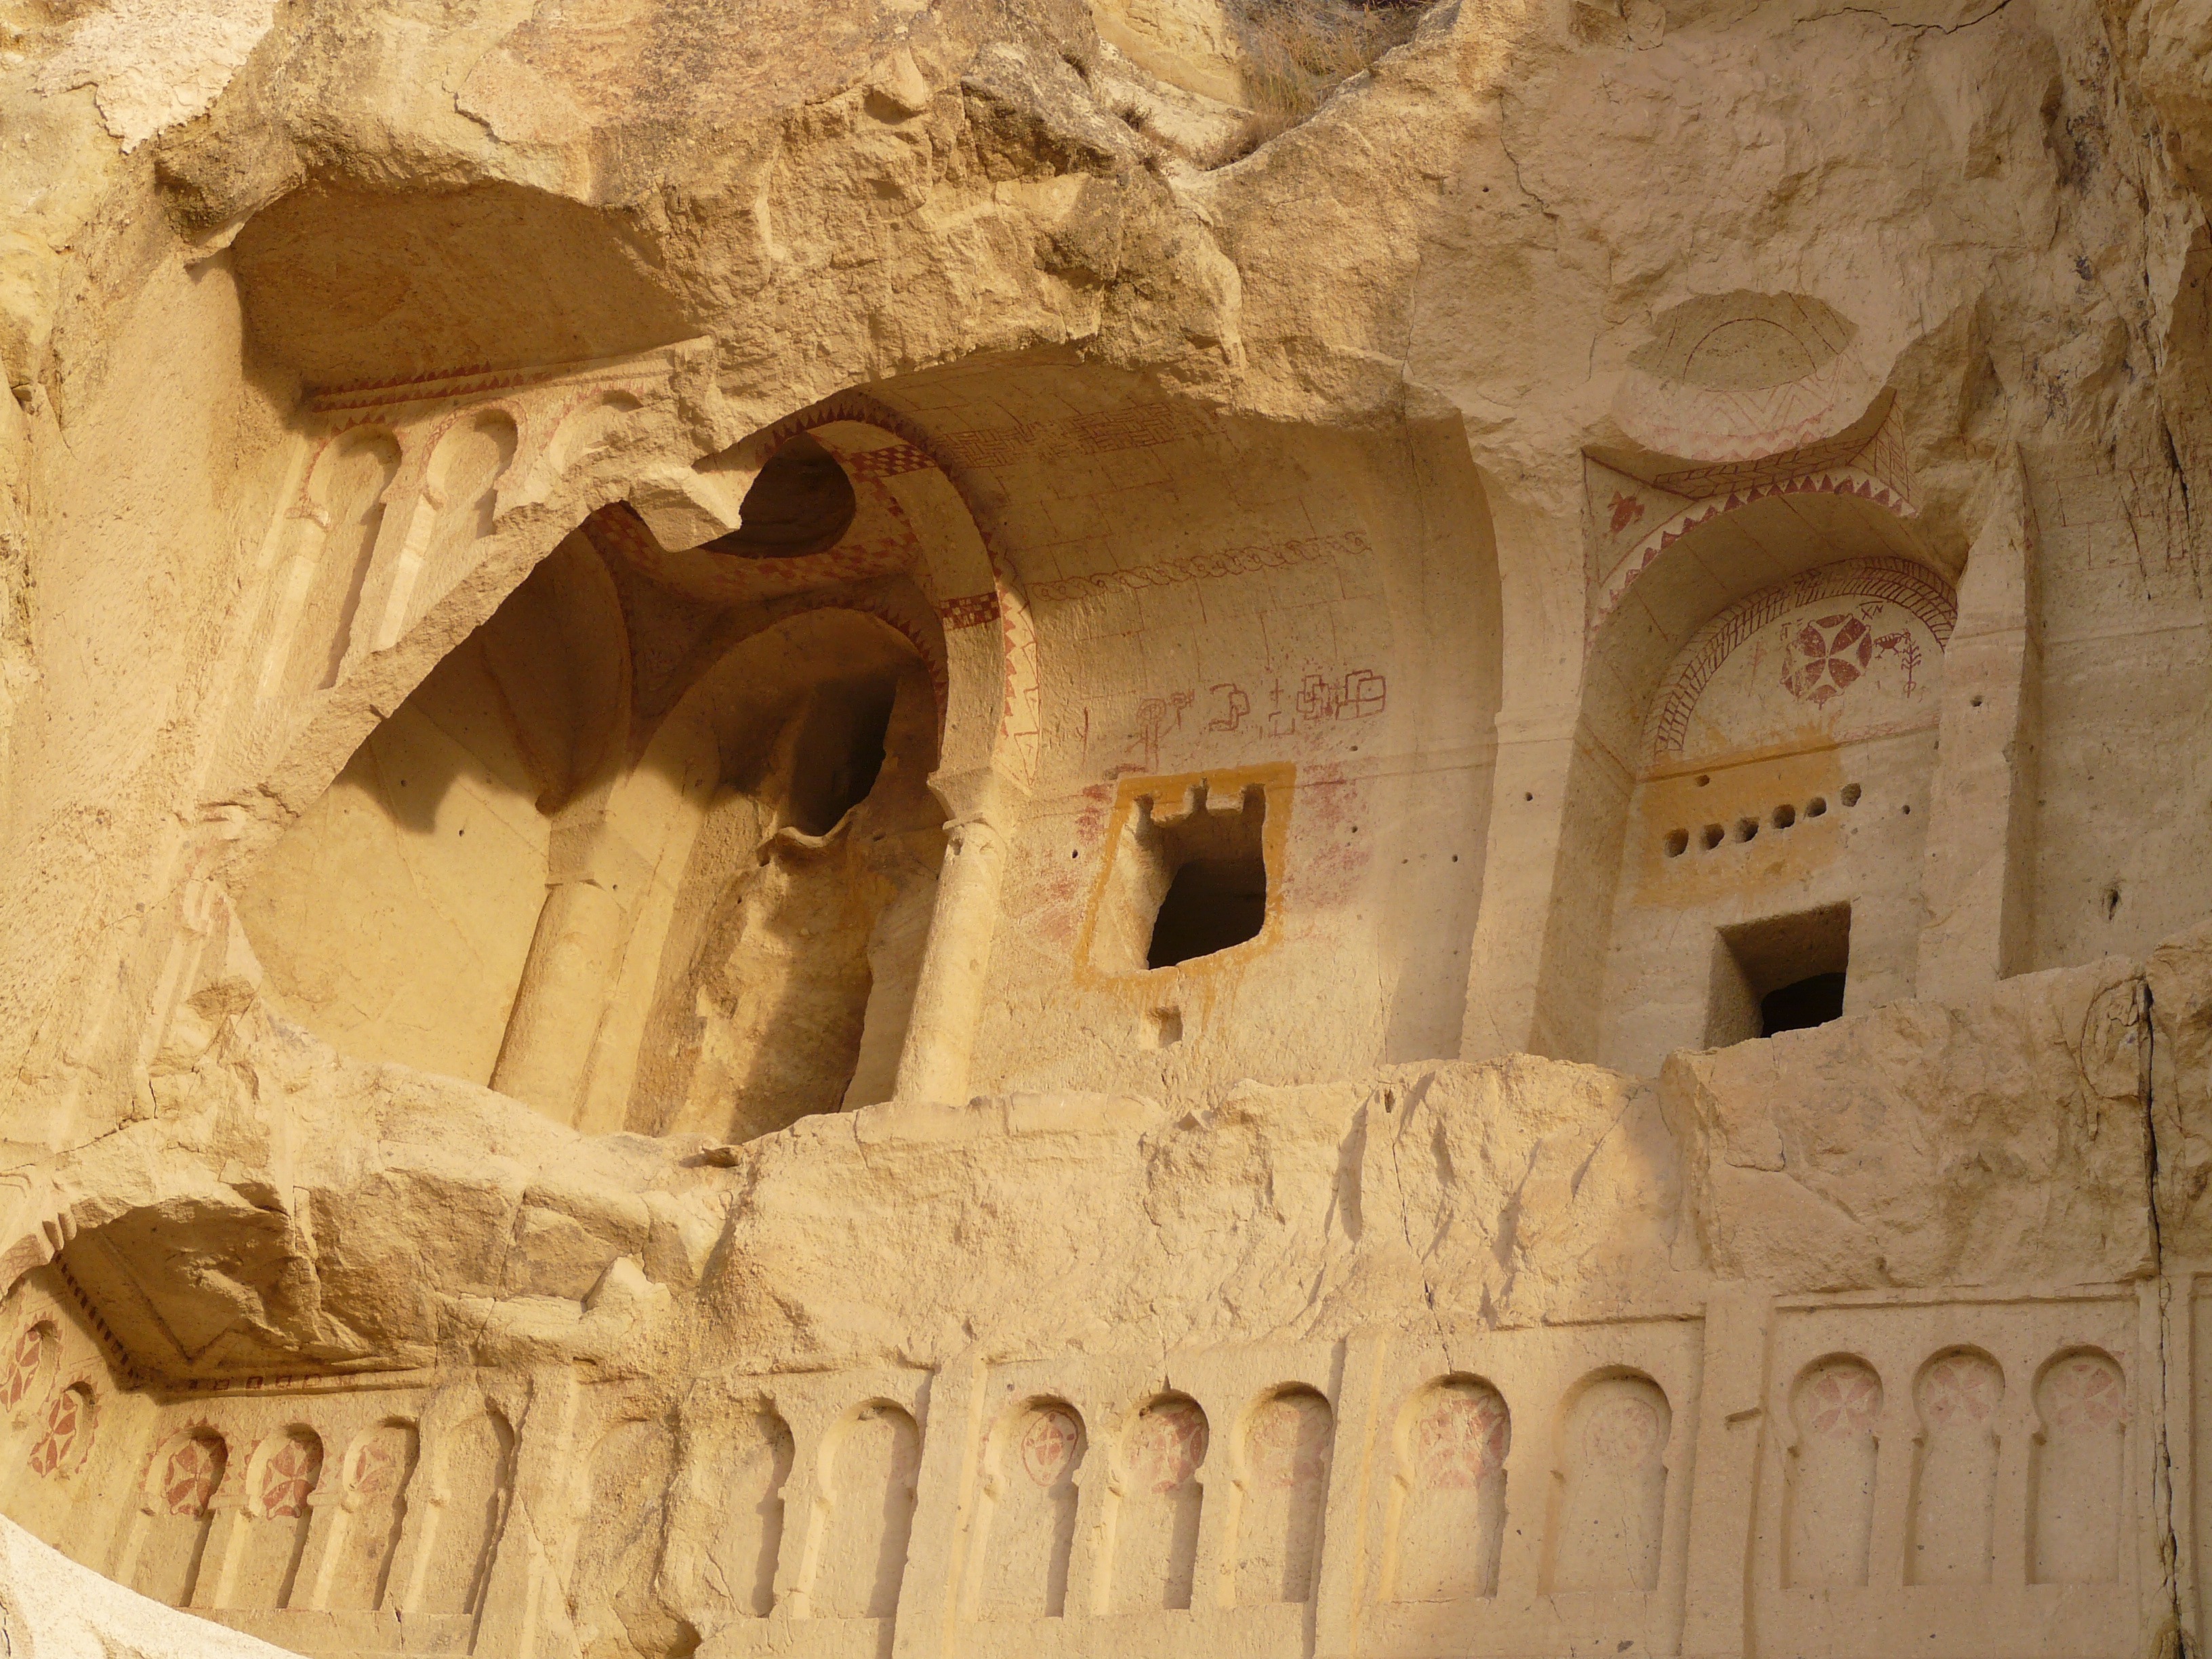
architecture, structure, building, formation, arch, column, fortification, christian, world heritage, temple, ruins, monastery, churches, history, christianity, orthodox, unesco, carving, crypt, byzantine, cappadocia, chapels, archaeological site, open air museum, stone carving, goreme, rocky towers, cliff dwelling, tuff rock, monasteries, ancient history, former klosteranlage, egyptian temple, g reme open air museum, volcanic rocks, ancient roman architecture, tourist centre